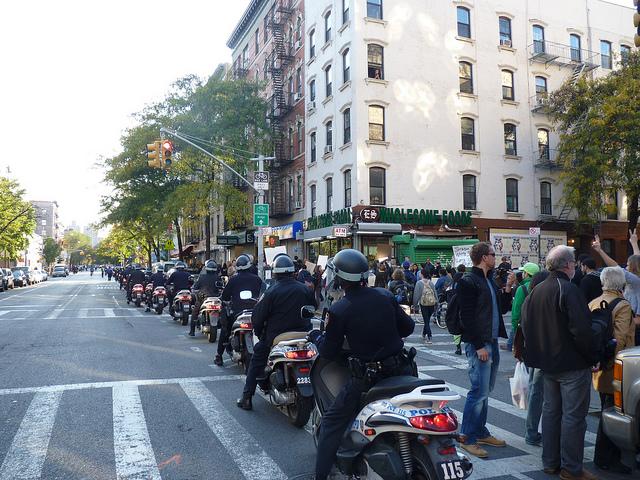
A long row of motorcycles have passengers that are wearing black.